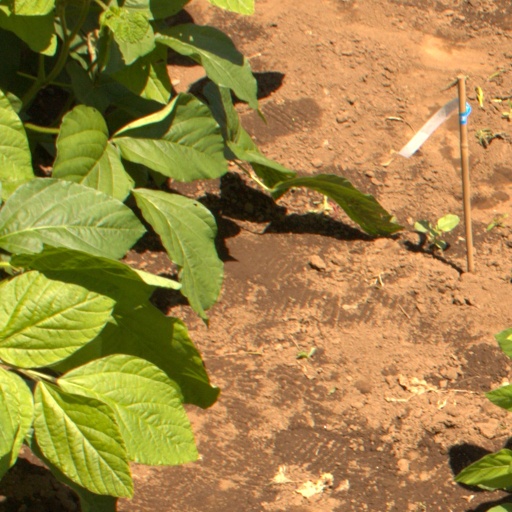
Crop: soybean